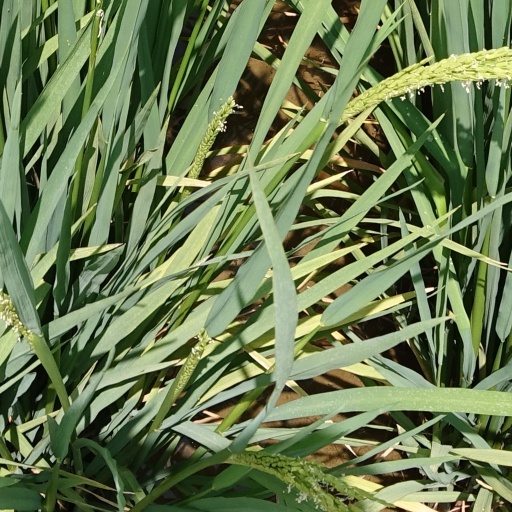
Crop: rice